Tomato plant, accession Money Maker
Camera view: horizontal (90 deg, fisheye); turntable rotation: 0 degrees
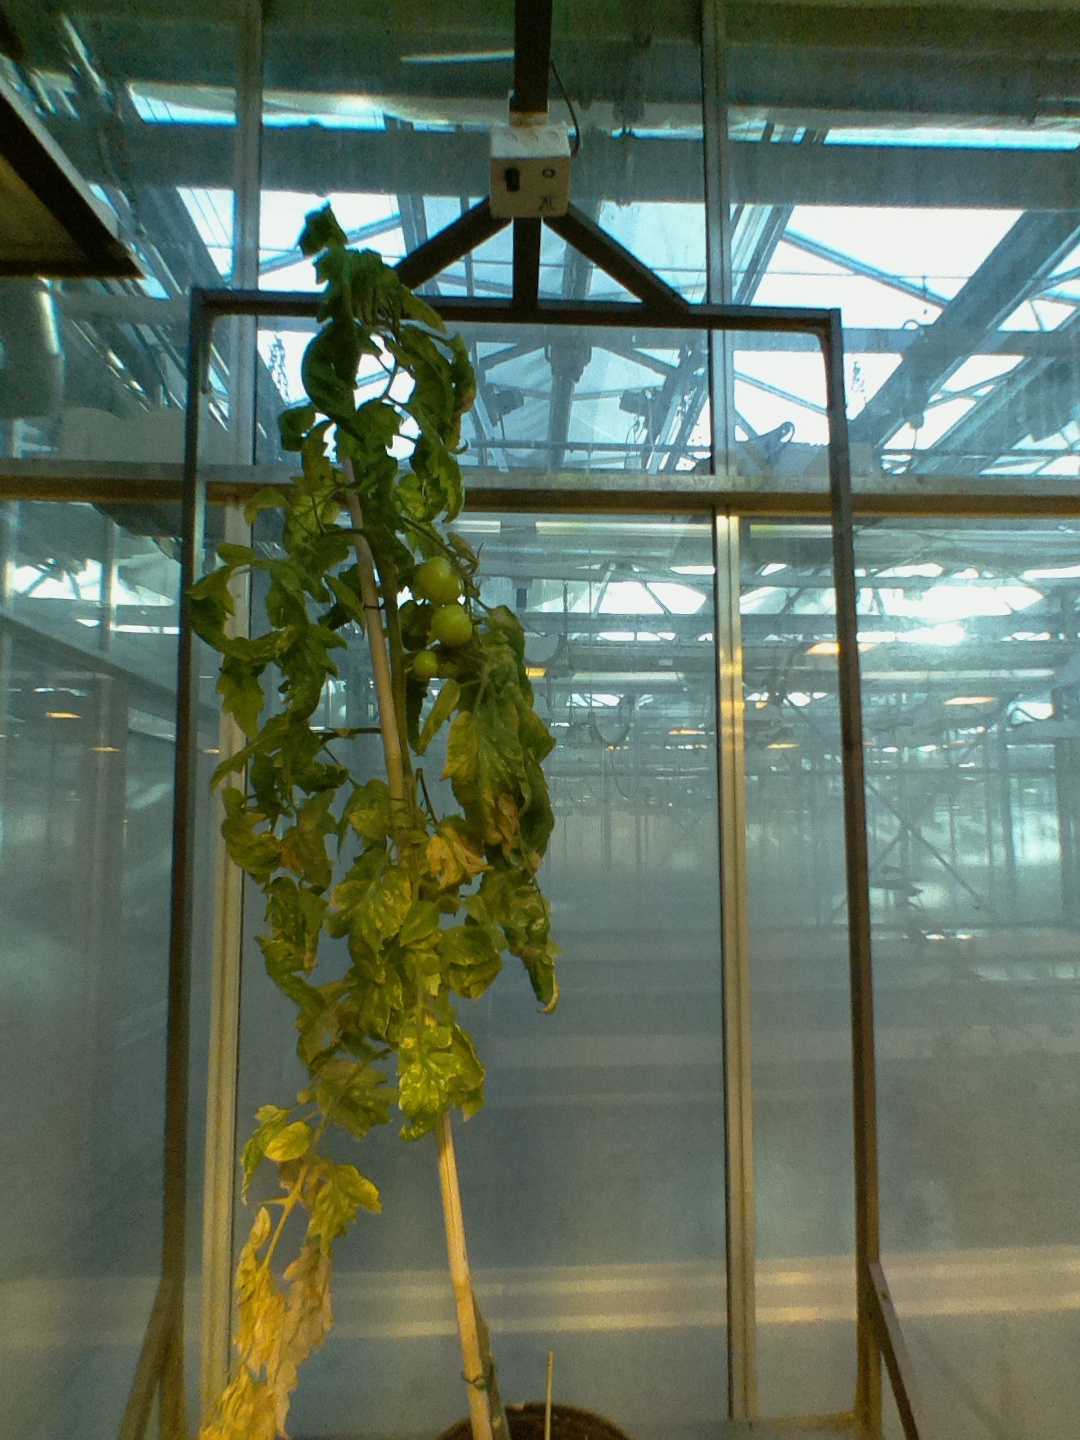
BBCH growth stage 79: 90% -100% of final fruit size